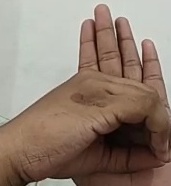
ASL sign: 0